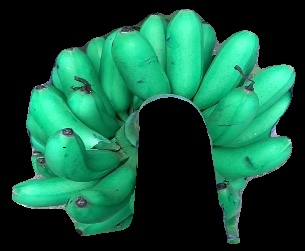
Variety: rasbale
Grade: grade1